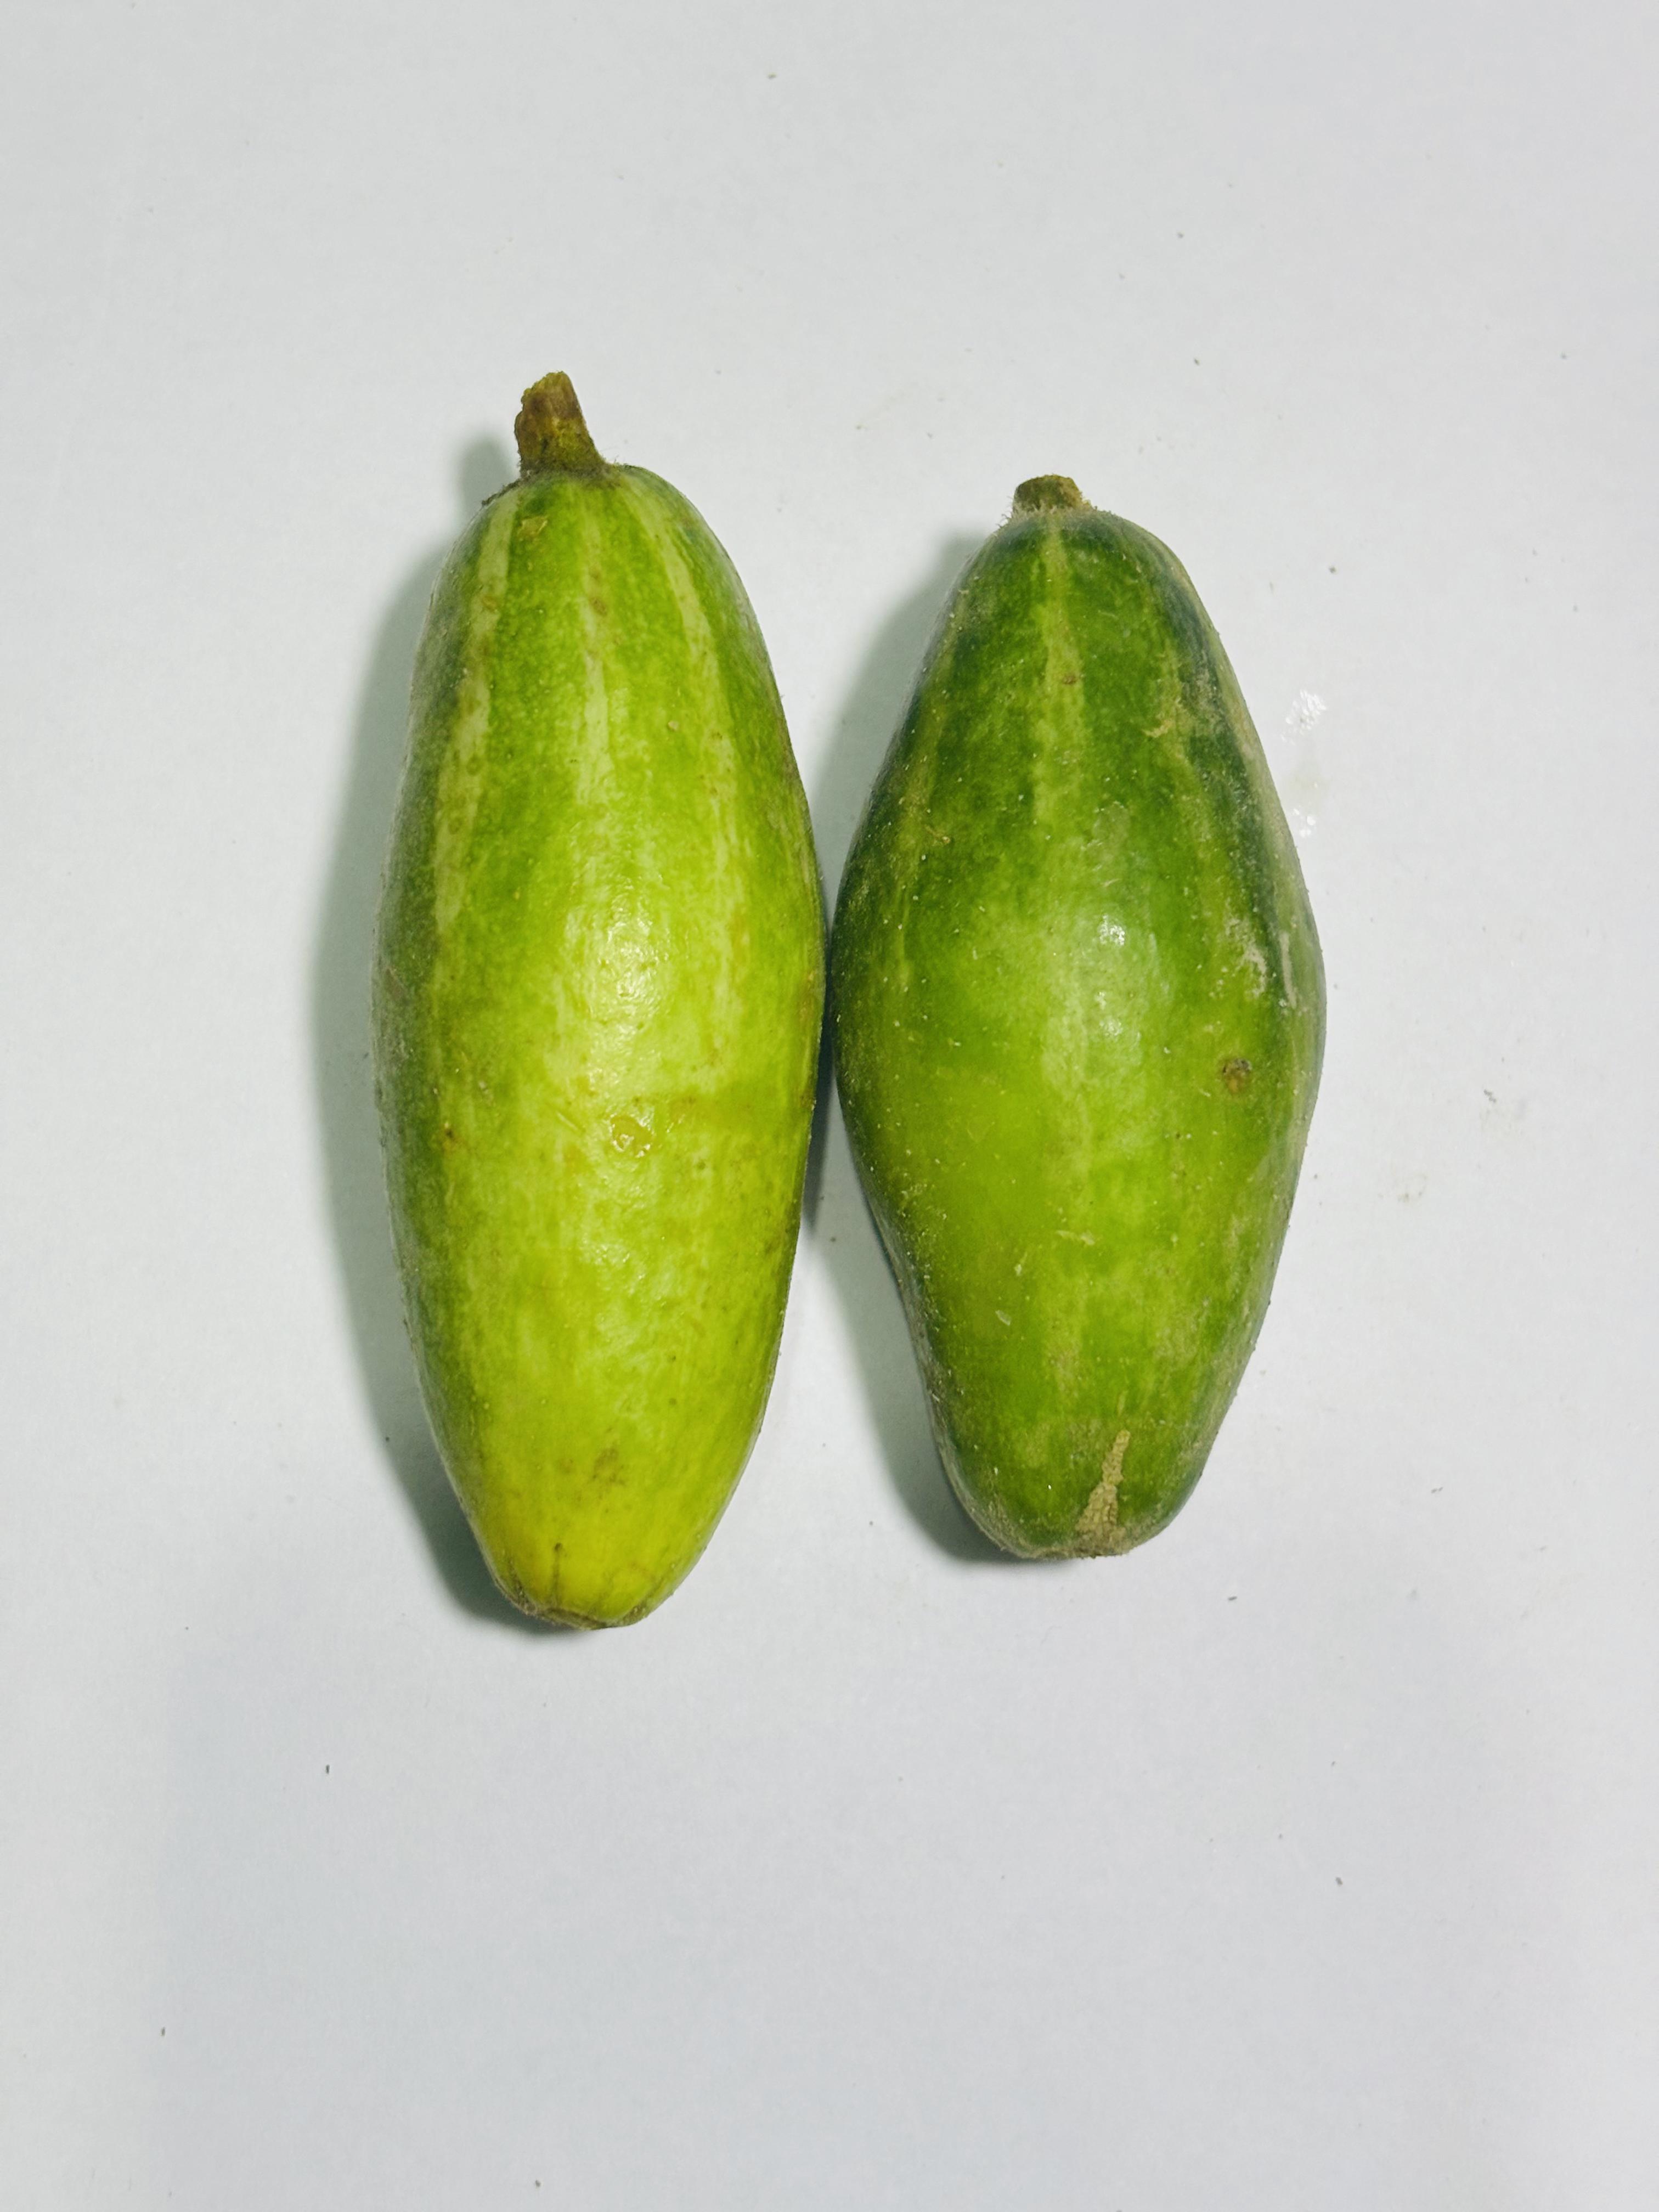
Label: Pointed gourd